1934 24 Hours of Le Mans

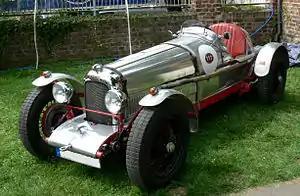
Lagonda Rapier

The other Bugatti in the field was an unusual hybrid – Auguste Bodoignet had taken the supercharged 1.5-litre Bugatti engine out of his Type 37 and instead fitted a 1351 cc straight-four supercharged Ruby K engine. His co-driver was Fernand Vallon, here for his tenth Le Mans.